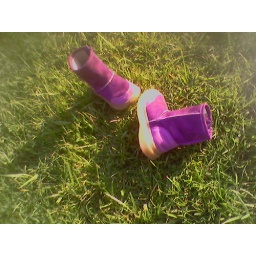
This joyous little girl was running around barefoot, and had left her nice purple boots far away.